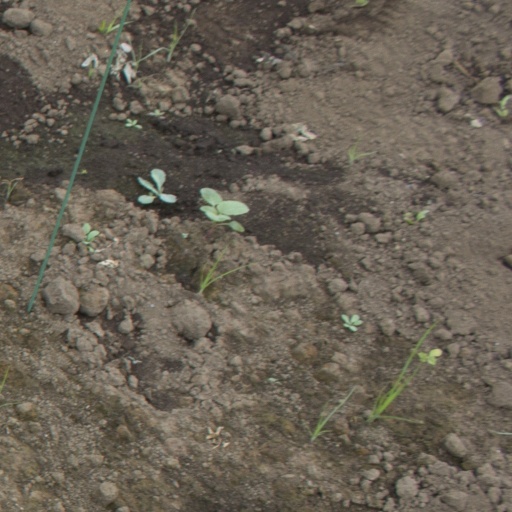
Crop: soybean